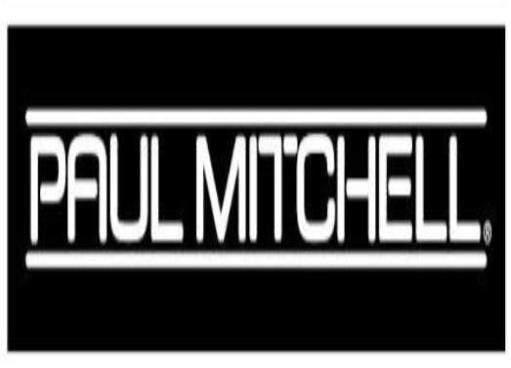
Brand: mitchell
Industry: Necessities